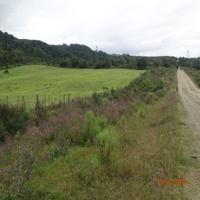
Weather: cloudy or overcast